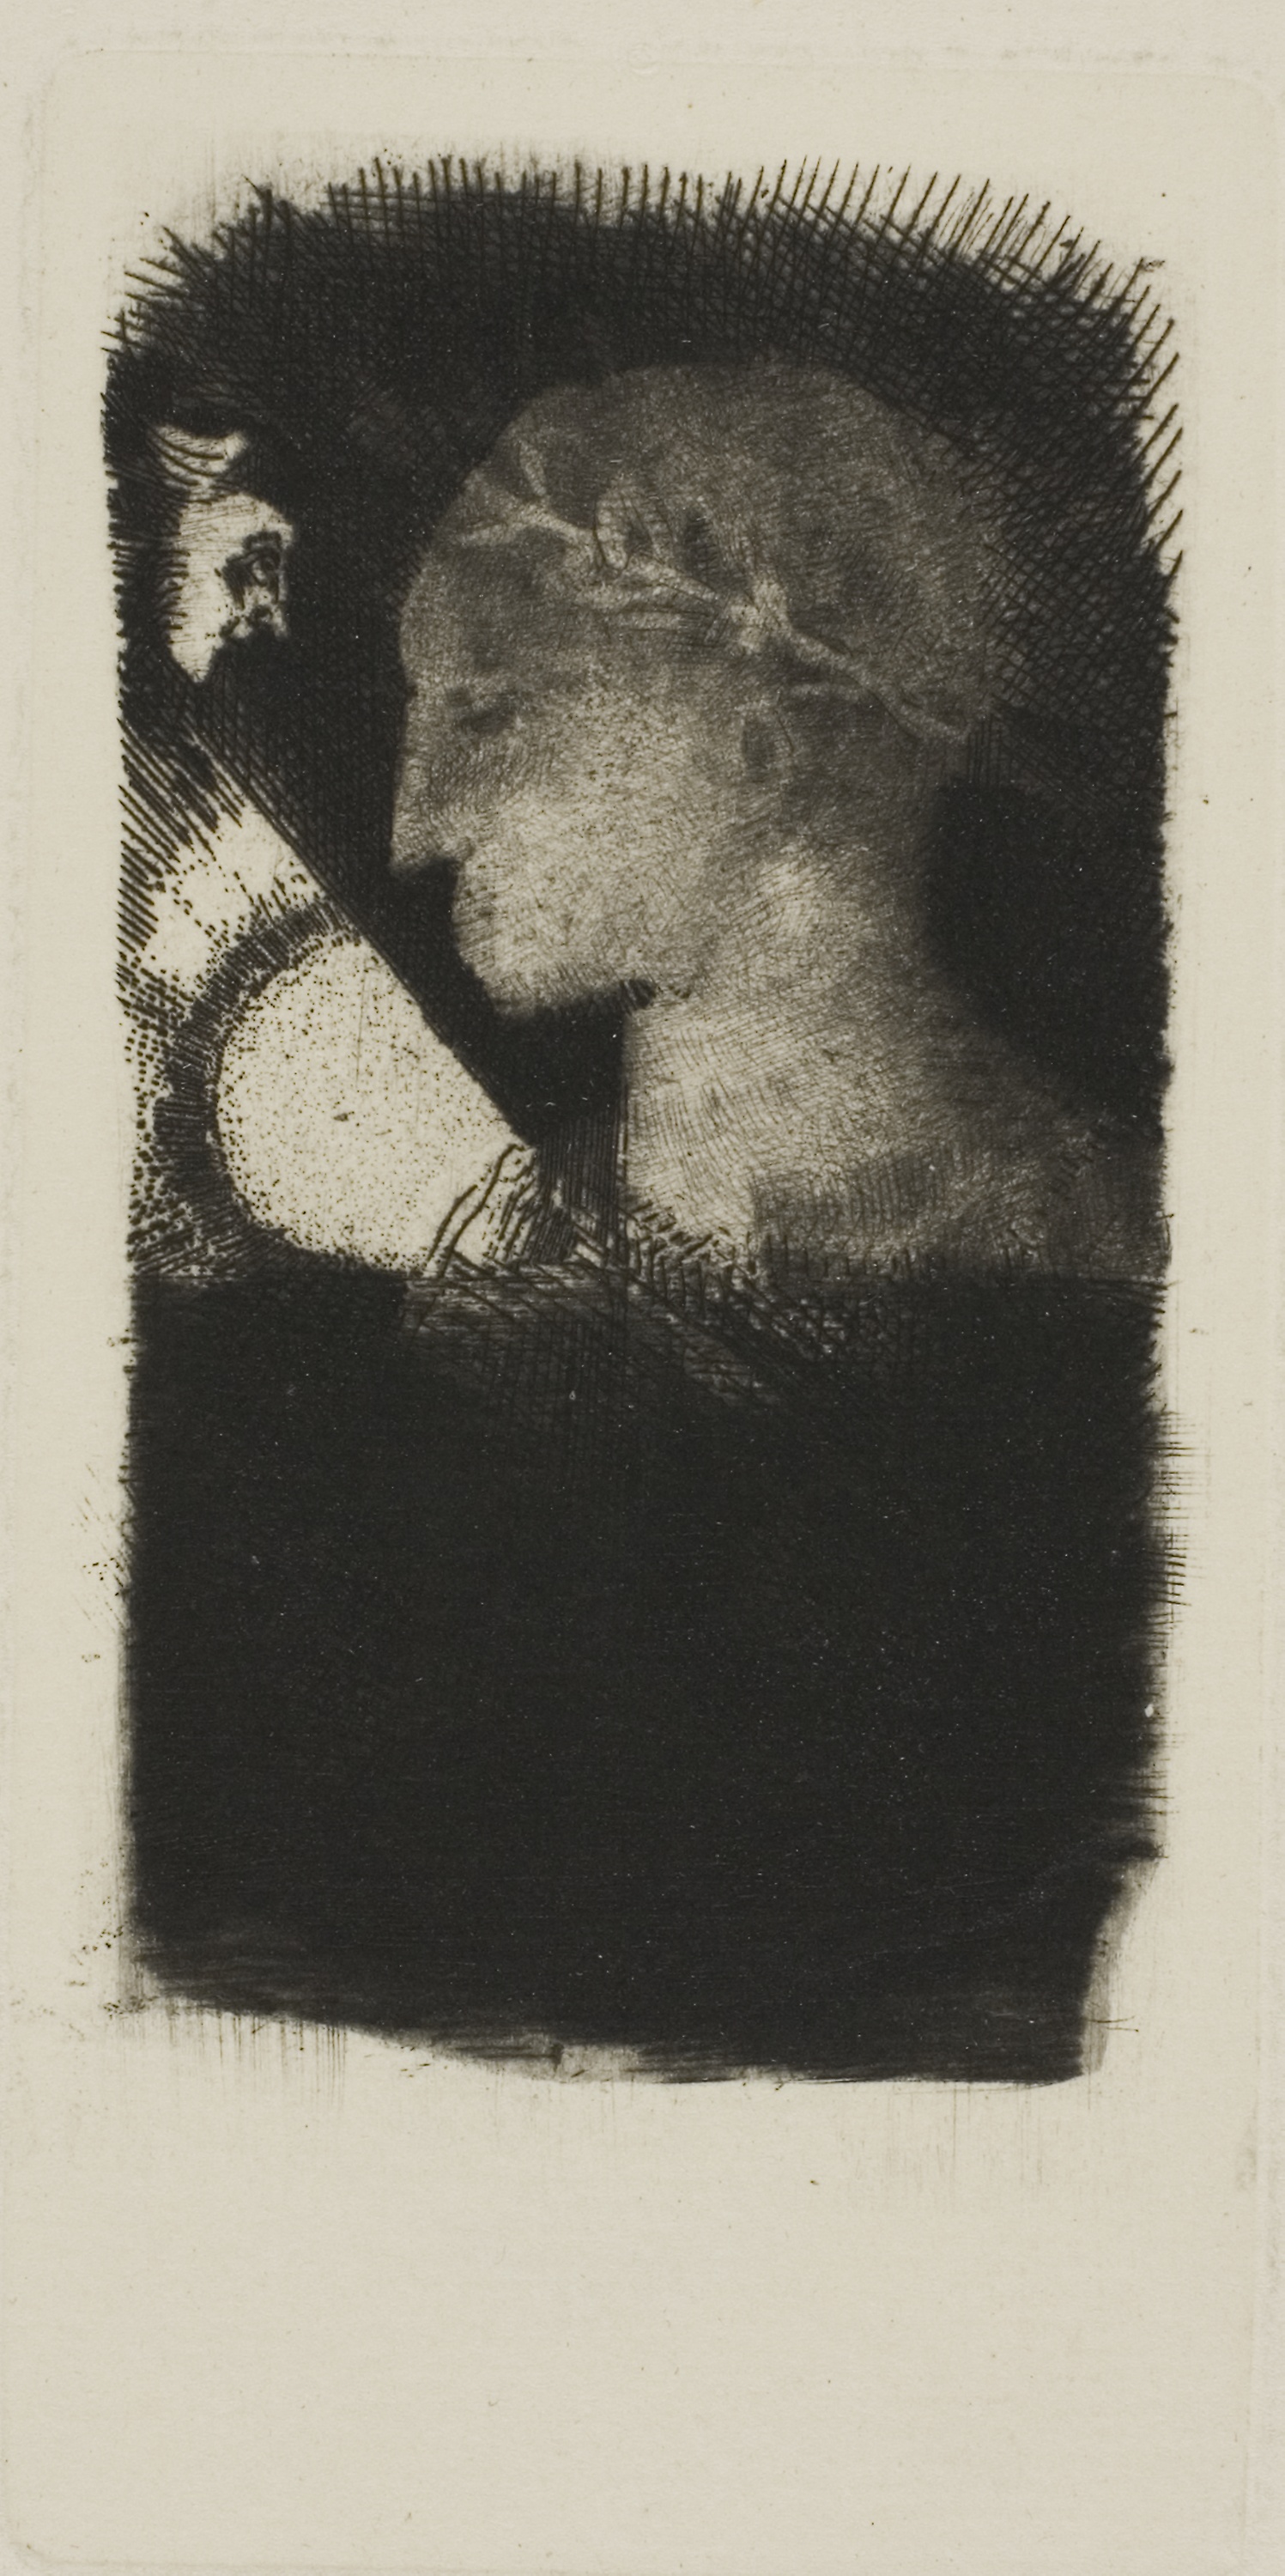
art, black and white, visual arts, portrait, artwork, monochrome, drawing, painting, modern art, font